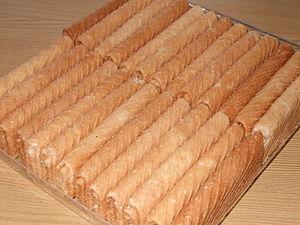
Les kuih sont des bouchées pour le goûter ou le dessert, courantes en Indonésie, Malaisie, Singapour, aussi bien que dans les provinces chinoises du sud comme Fujian et Chaoshan.